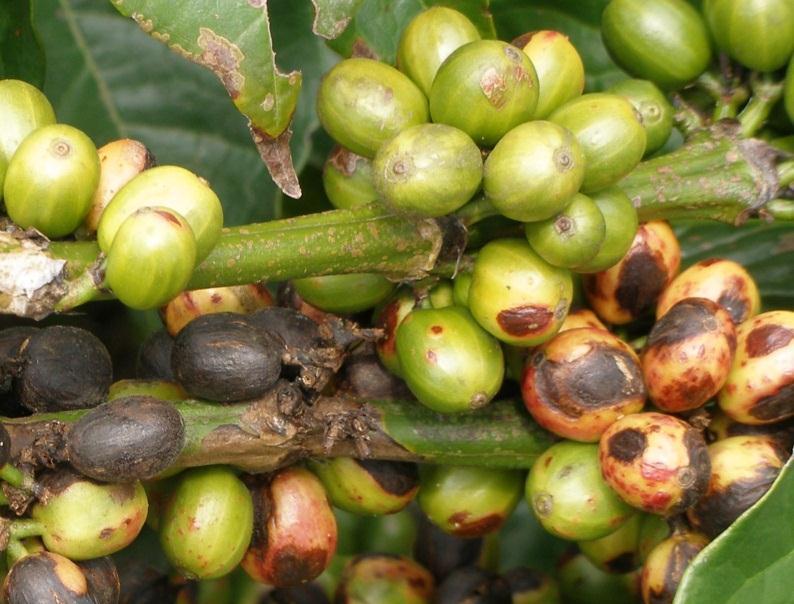
Plant: Coffee
Disease: coffee brown eye spot